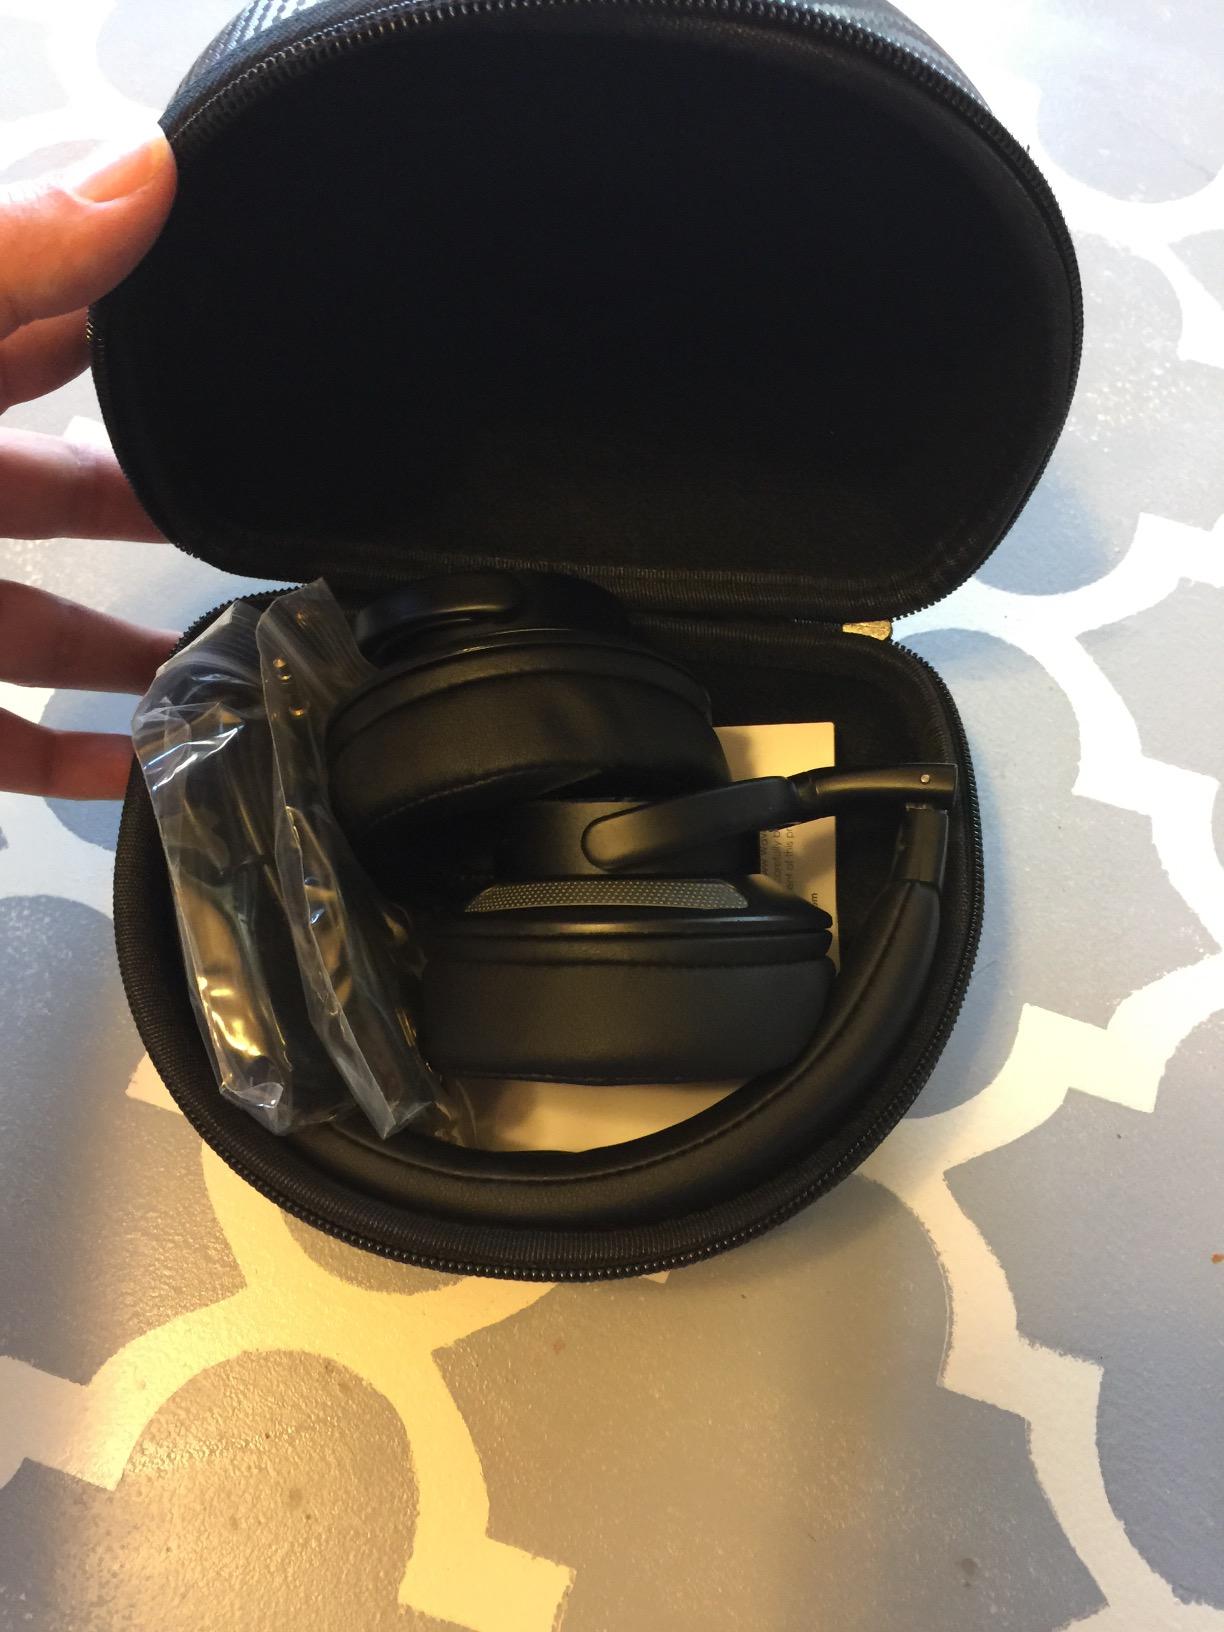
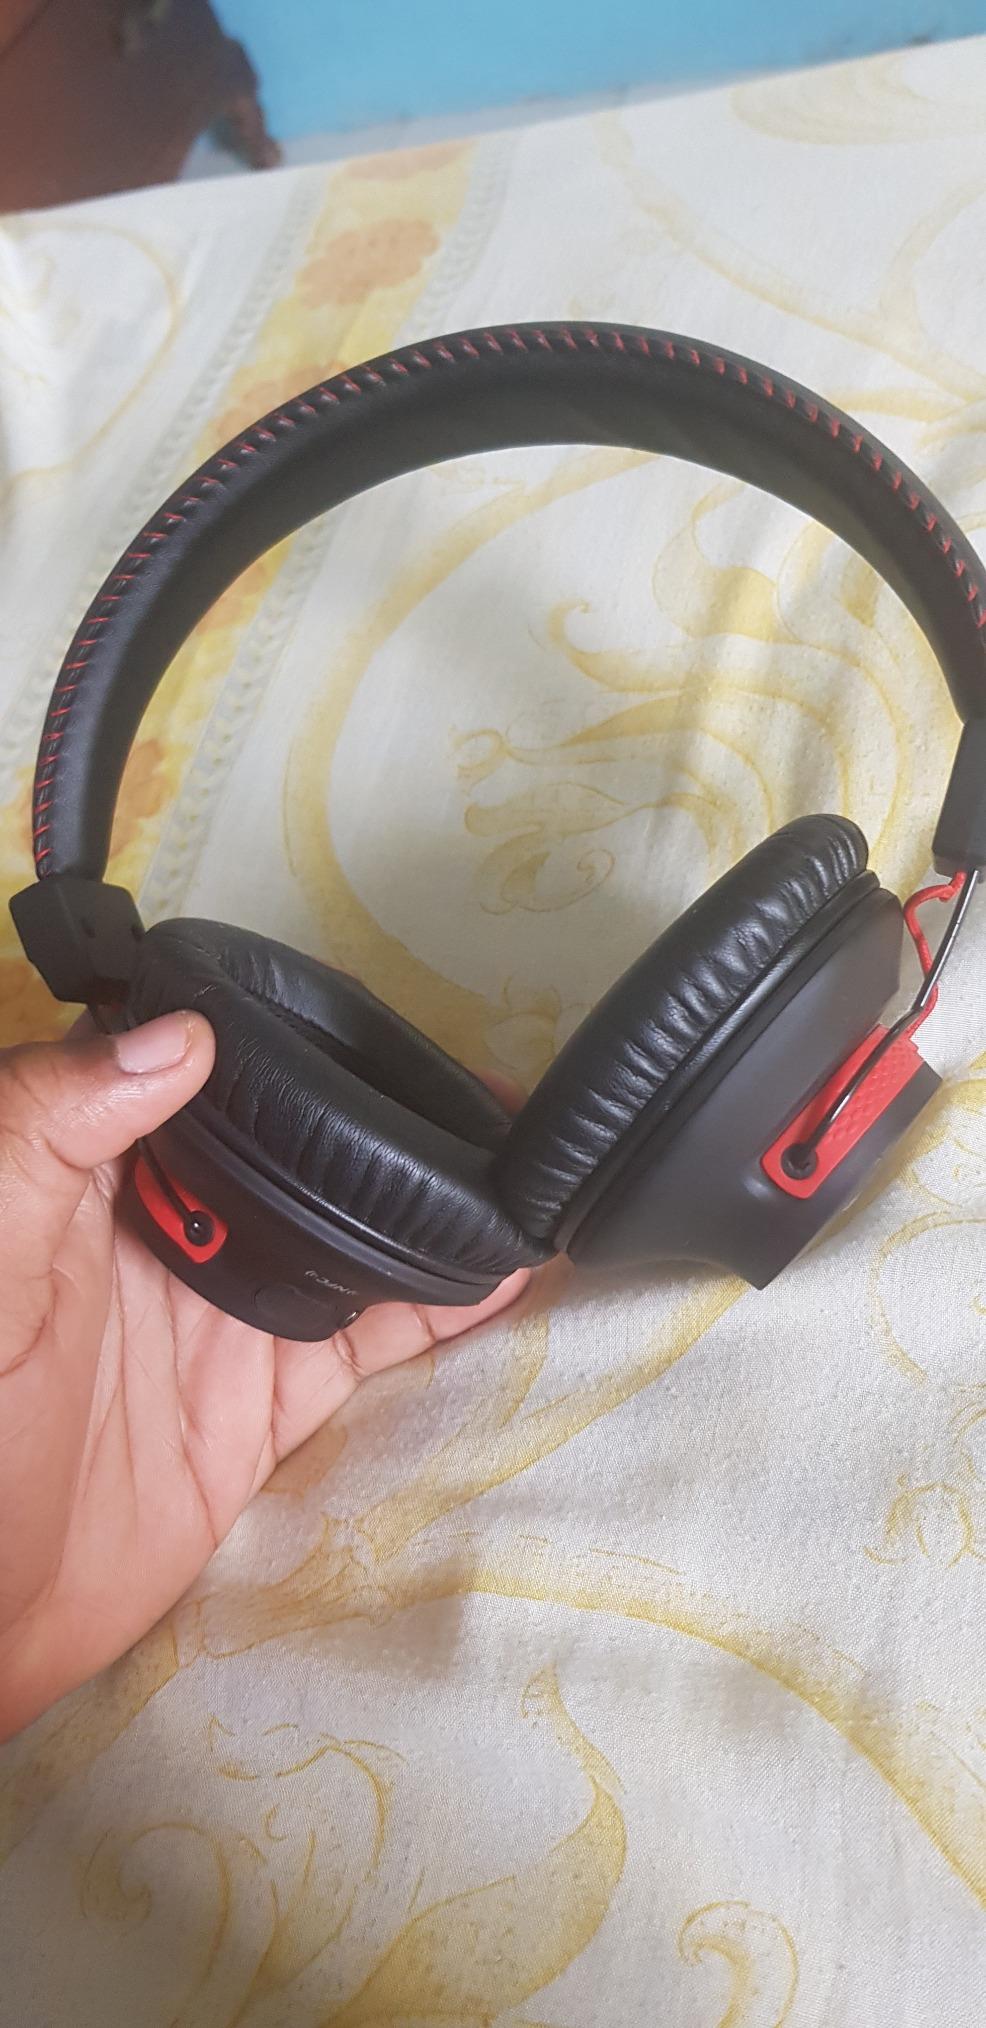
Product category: headphones
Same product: no